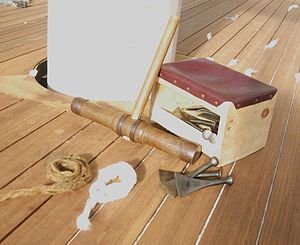
Kalfatring
Værktøj til kalfatring .
Kalfatring er i skibsterminologi betegnelsen for det værk, der fylder mellemrummene mellem plankerne ud og gør dem vandtætte. Ordet bruges også om arbejdet med at anbringe eller udbedre dette værk.